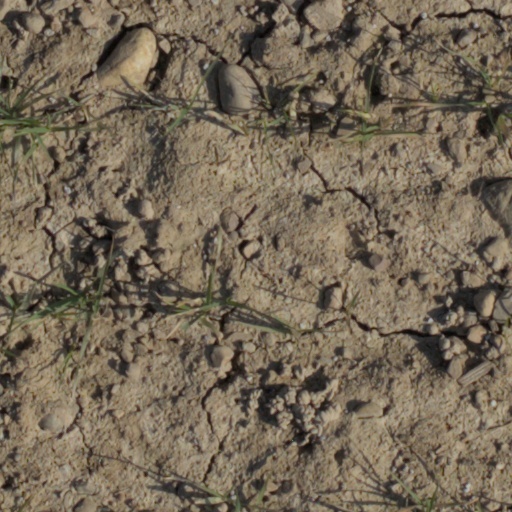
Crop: wheat